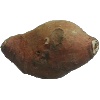
Label: potato_sweet